White & Nerdy

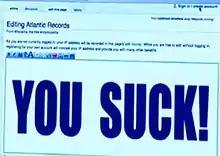
Al depicted expressing his opinion about Atlantic Records on Wikipedia.

Further interspersed among these shots are additional shots of Yankovic demonstrating his "white and nerdy" life. One scene shows Yankovic vandalizing the Wikipedia page for Atlantic Records, replacing it with the words (in a large font size) "YOU SUCK!", referencing his then-recent trouble with the company in getting permission to release "You're Pitiful", a parody of James Blunt's song "You're Beautiful". Fans of the video have replicated the action depicted in the video several times. The video shows a fictional Trivial Pursuit card, with questions that include the location of the largest ball of twine (a reference to his song "The Biggest Ball of Twine in Minnesota"), on what page Harry Potter would die in the next book, and the number of Wicket men there are on a 43-Man Squamish team (there are five).